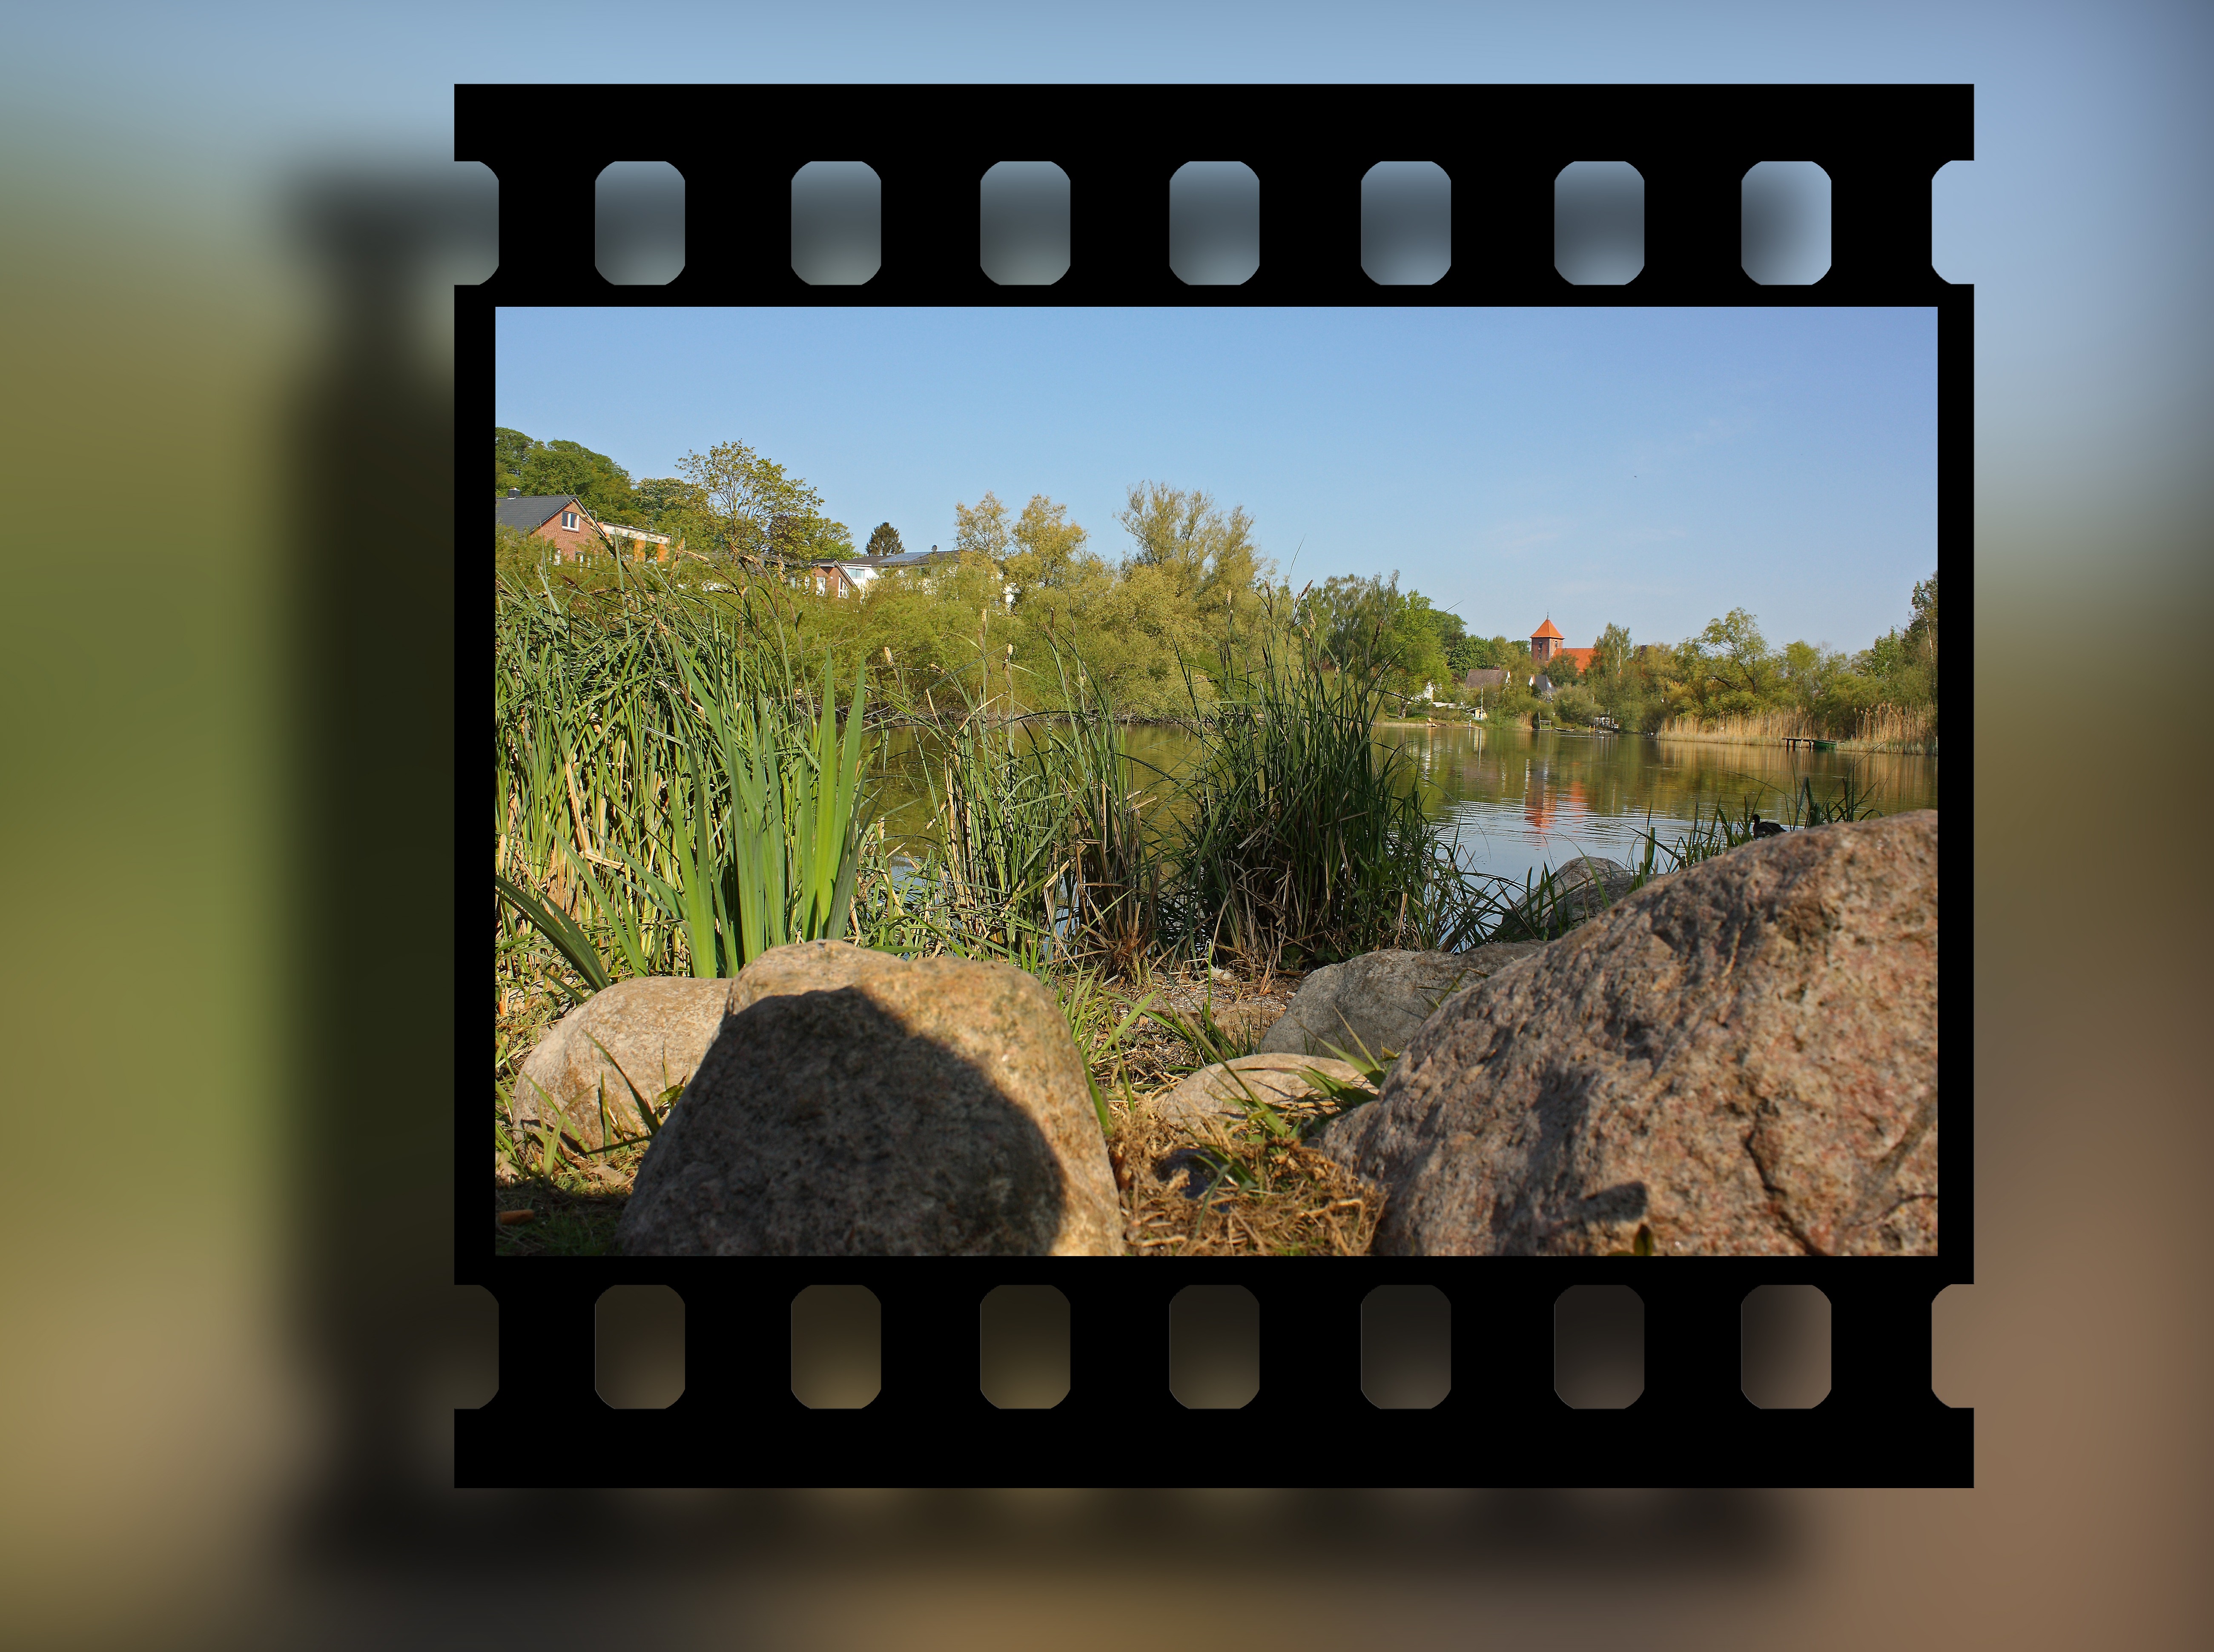
wood, window, wall, film, arch, nostalgia, black, cut, recording, stripes, media, nostalgic, image, slide, negative, dreams, presentation, editing, kleinbild film, filmstrip, photo film, slide film